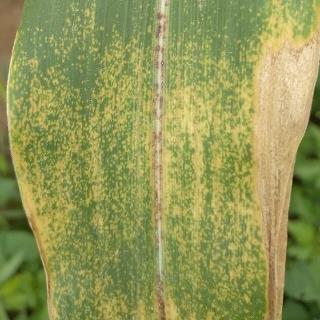
Crop: Maize
Condition: rust-d